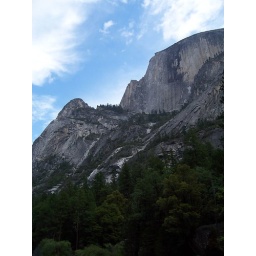
The blue sky against the granite was just beautiful